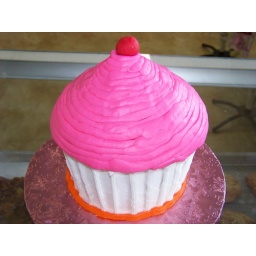
A giant white cake cupcake covered in buttercream icing with a fondant cherry on top